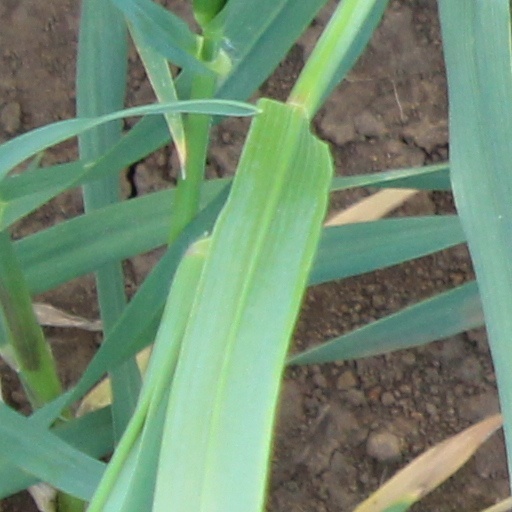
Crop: wheat